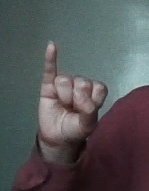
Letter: meem